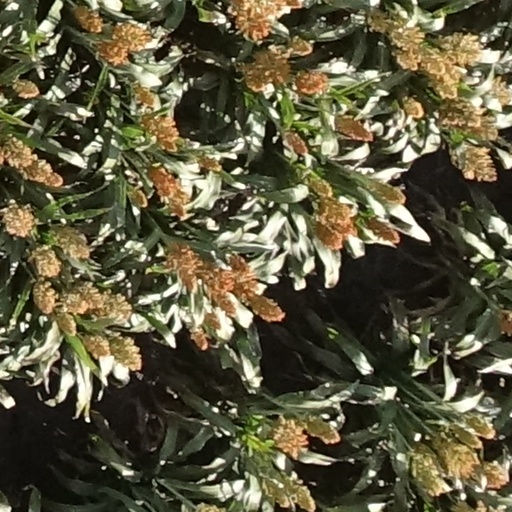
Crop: sorghum